Farzad Bonyadi

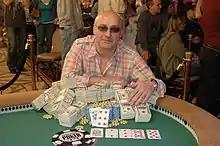
Bonyadi at the 2005 World Series of Poker

Farzad "Freddy" Bonyadi (born 1959) is an Iranian professional poker player based in Aliso Viejo, California, who has won four World Series of Poker bracelets.